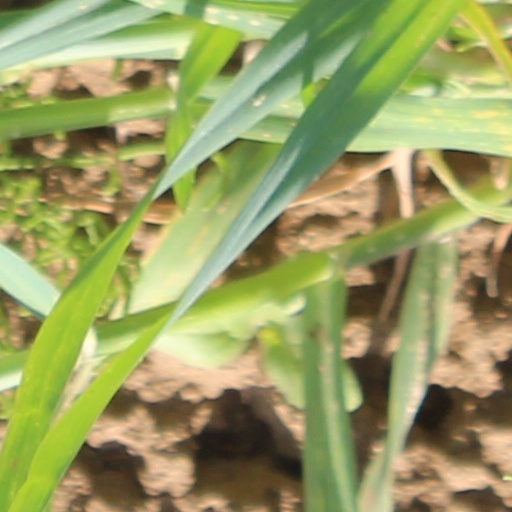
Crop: wheat